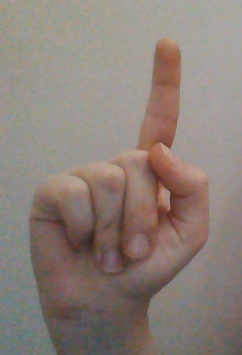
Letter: bb